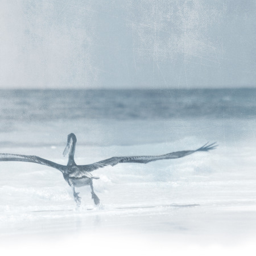
bird flying towards the horizon - freedom concept - vintage style